County of Montbéliard

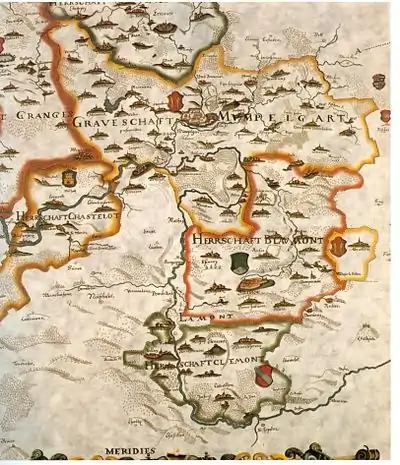
1616 map of "Mumpelgart", "Chastelot", "Clemont", and "Blaumont"

The county was established in 1042 by Emperor Henry III on the territory of the County of Burgundy, part of the Kingdom of Burgundy, a constituent of the Empire since 1033. It was led by a line of Counts of Montbéliard descending from Conrad's vassal Louis of Mousson in Upper Lorraine, husband of Countess Sophie of Bar, and their successors from the Scarpone family. In 1163 Lord Amadeus II of Montfaucon became Count of Montbéliard by marriage to Sophie, daughter of Count Theodoric II ("Thierry II"), who left no male heirs.